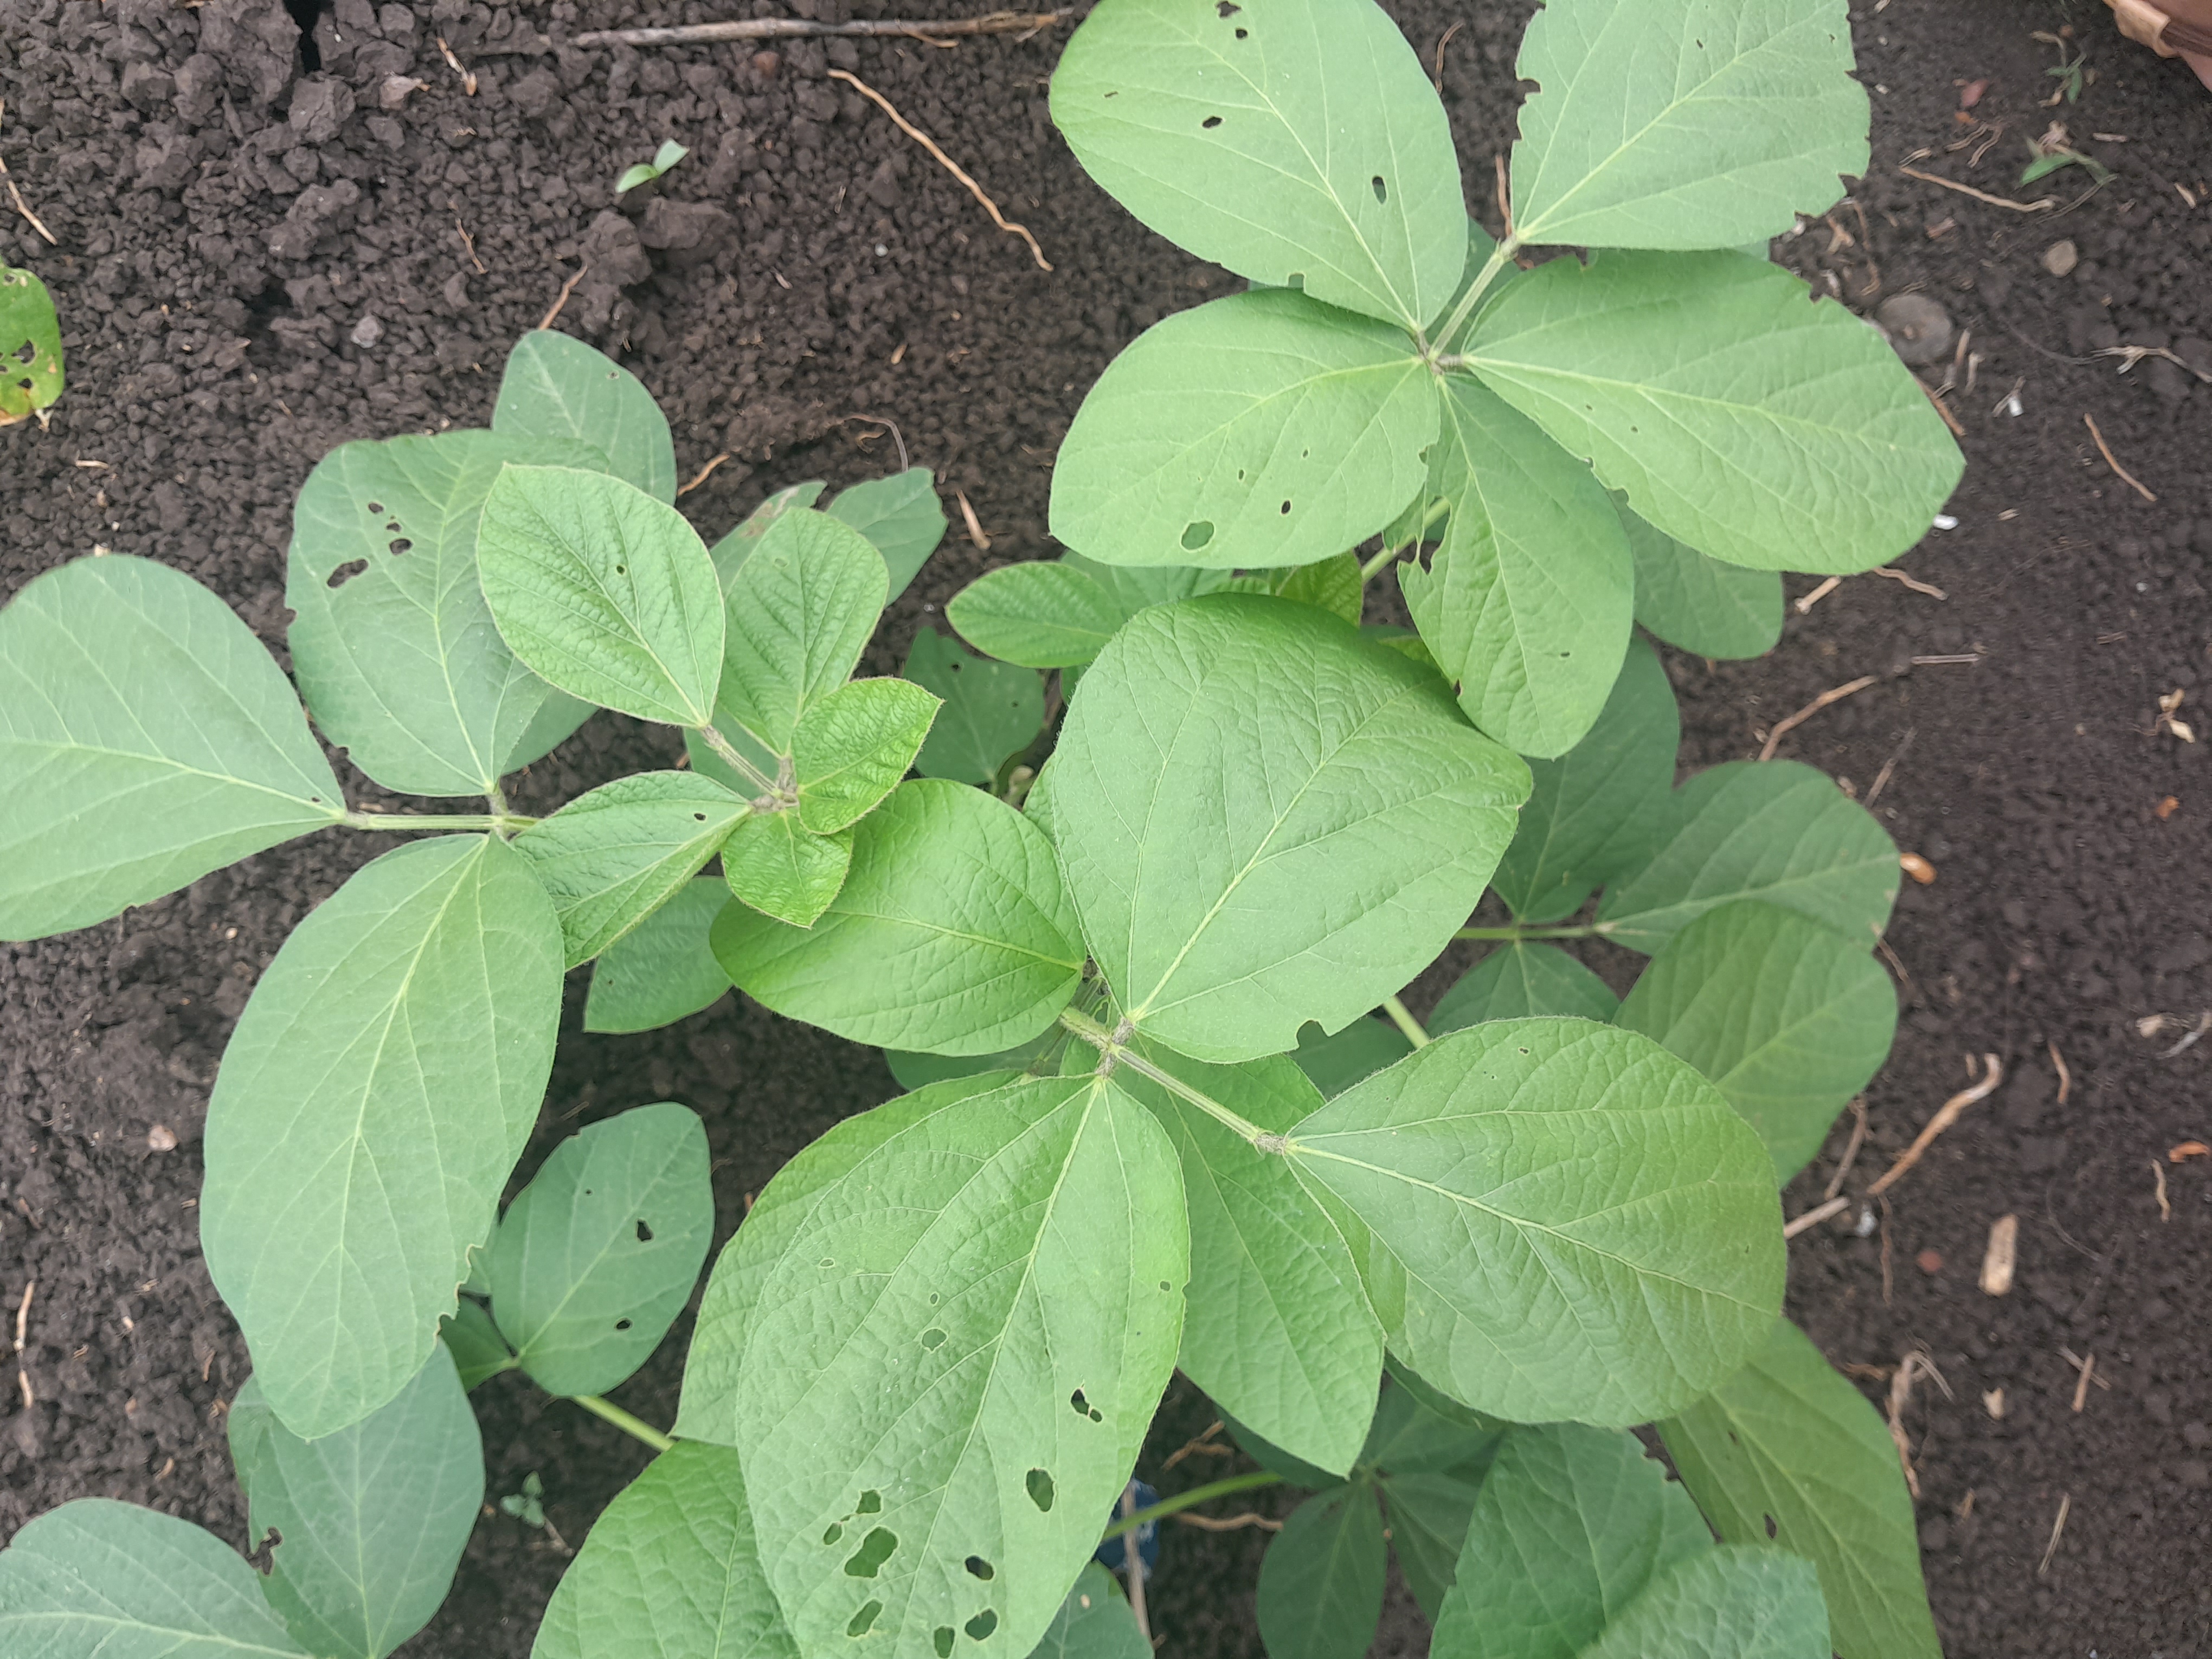
Label: Healthy